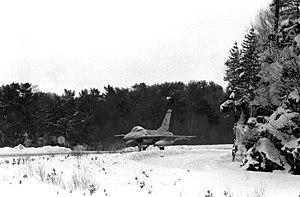
L'aéroport de Bergen, en norvégien Bergen lufthavn, Flesland, est le deuxième aéroport de Norvège, avec 6 078 589 passagers qui y ont transité en 2014. Il se situe à 15 km au sud-ouest de Bergen, près du village de Flesland. Il est exploité par la compagnie publique Avinor.